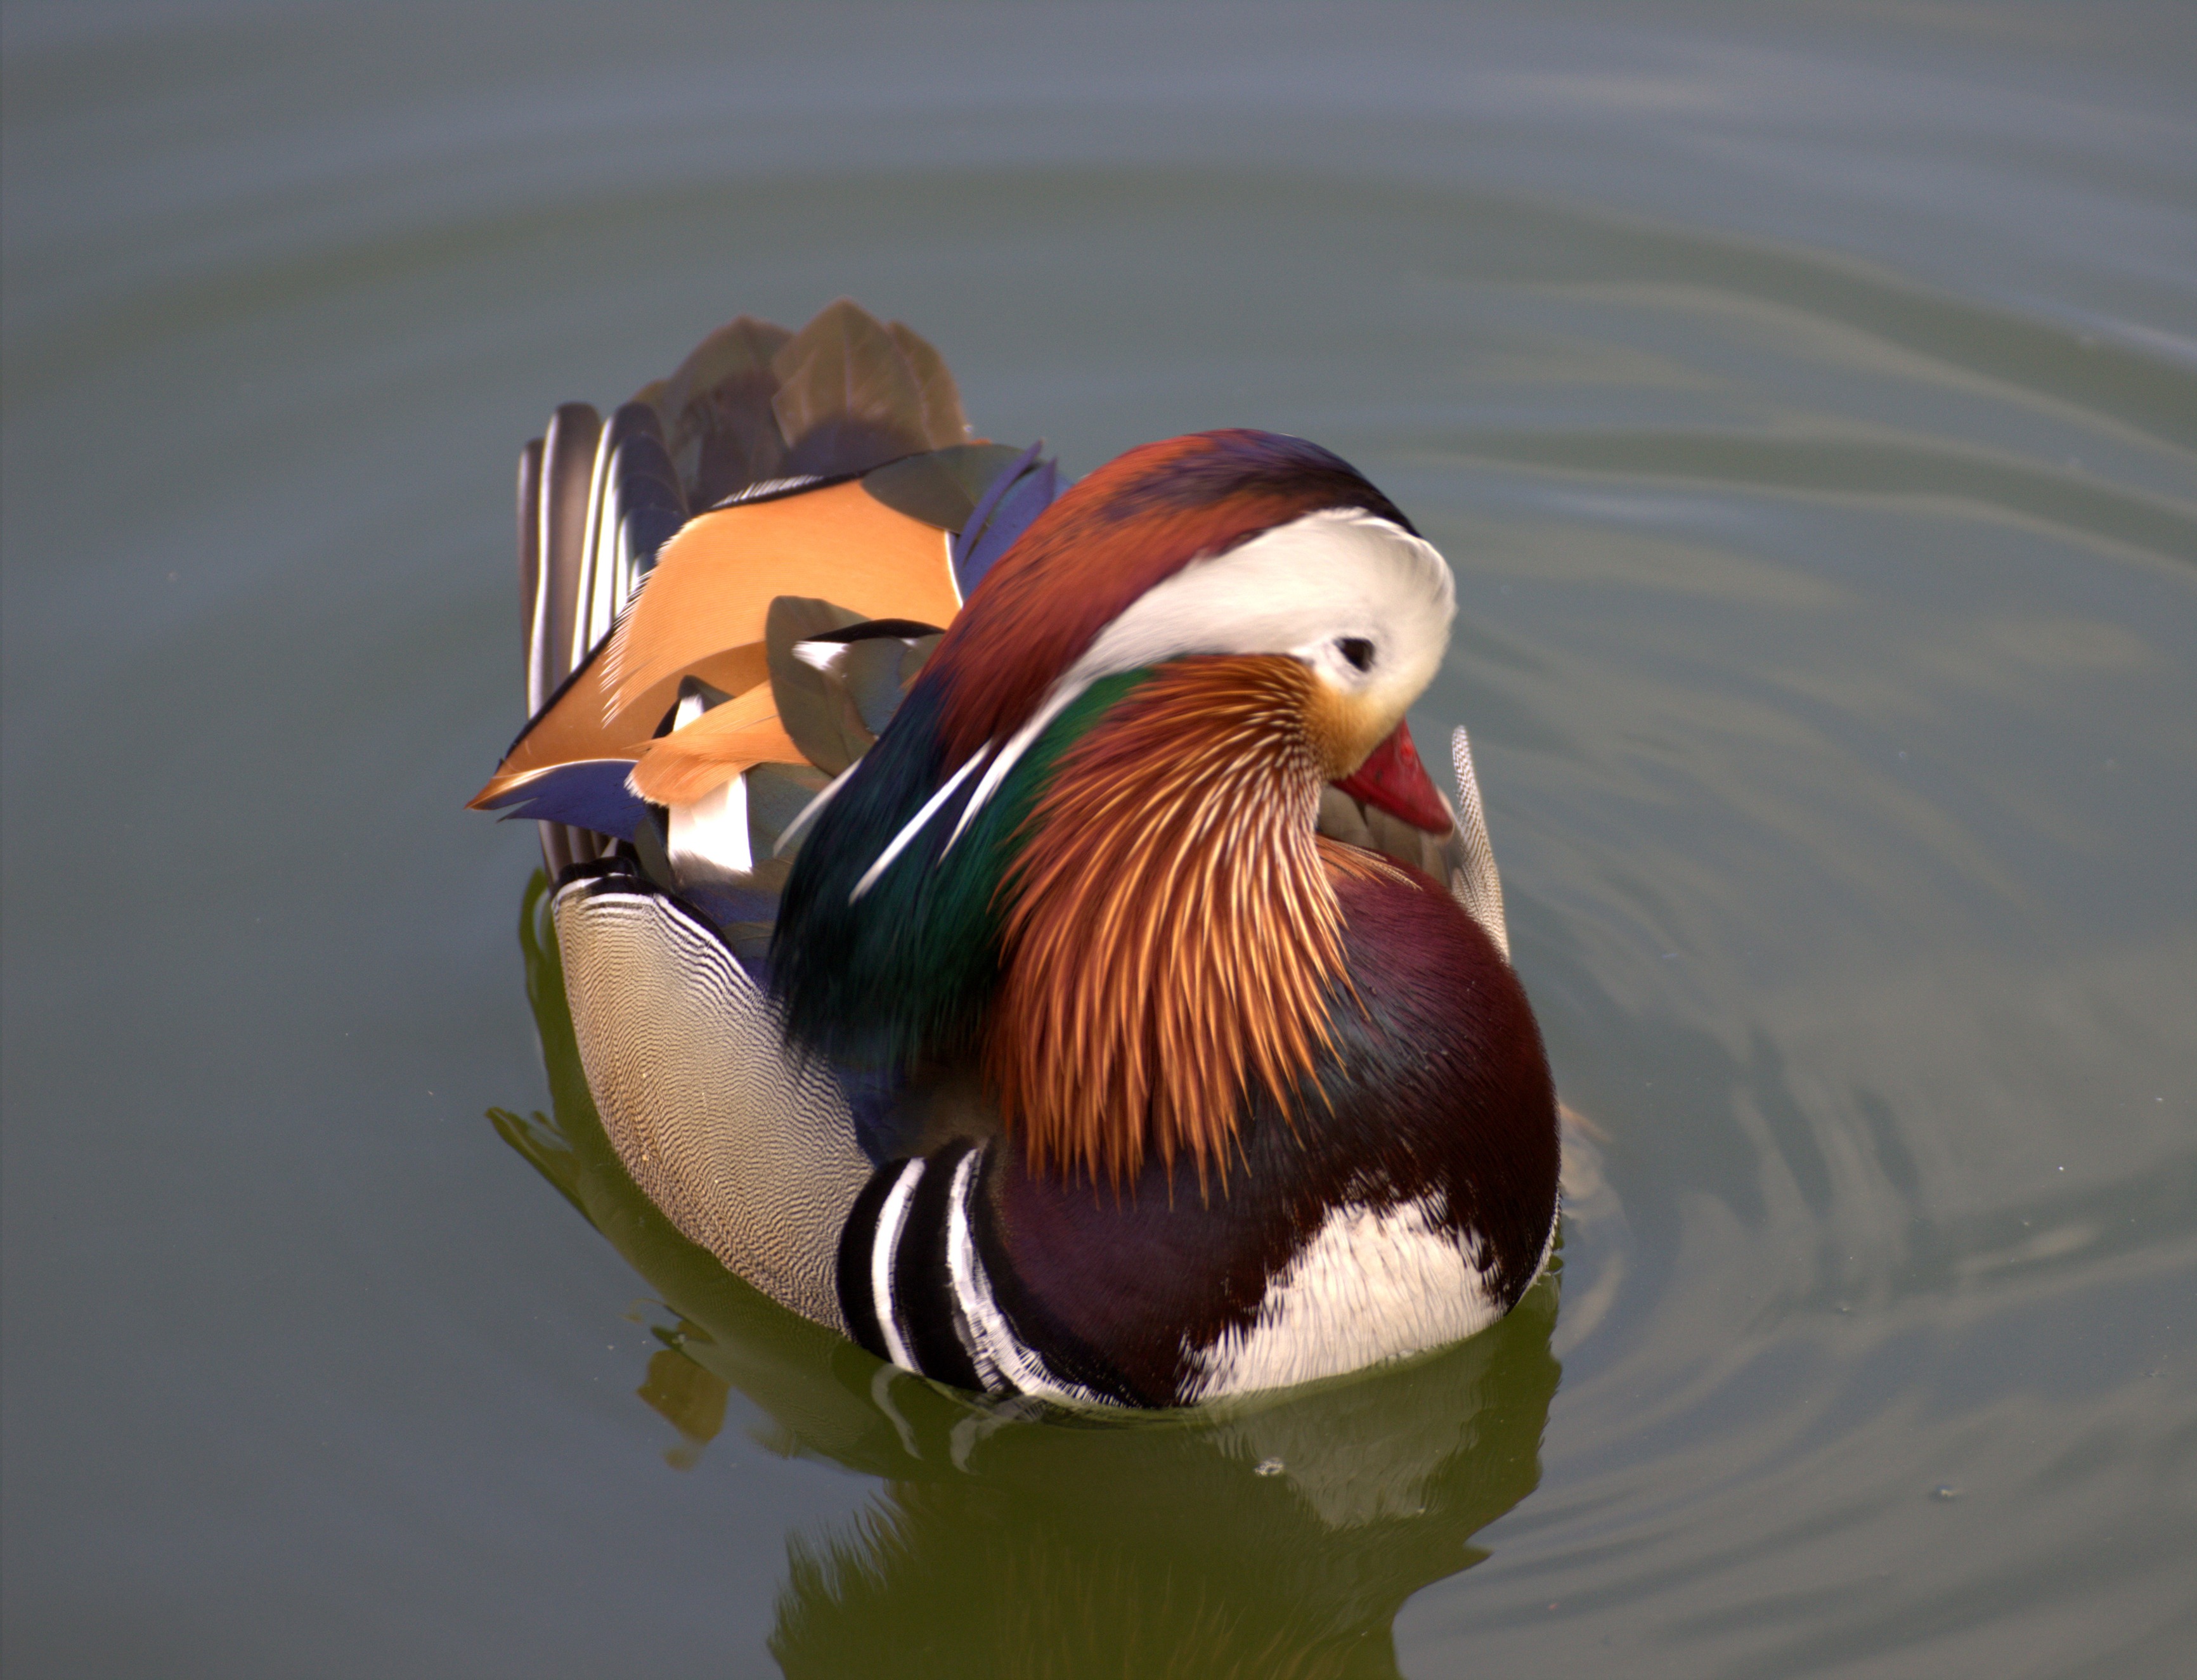
water, bird, wing, wildlife, beak, fauna, duck, vertebrate, waterfowl, water bird, animal world, mallard, duck bird, mandarin ducks, aix galericulata, ducks geese and swans